Le Val-d'Ocre

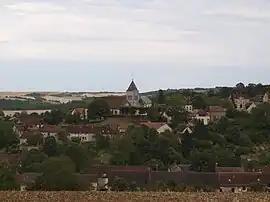
A general view of Saint-Aubin-Château-Neuf

Le Val-d'Ocre is a commune in the Yonne department of central France. The municipality was established on 1 January 2016 by merger of the former communes of Saint-Aubin-Château-Neuf and Saint-Martin-sur-Ocre.